Alfred Hatch Place at Arcola

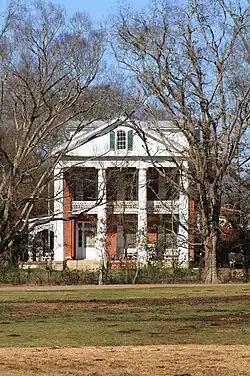
The plantation house in 2011

The Alfred Hatch Place at Arcola, also known as the Arcola Plantation and locally as the Half-house, is a historic plantation house and historic district on the Black Warrior River several miles northwest of Gallion, Alabama, United States.